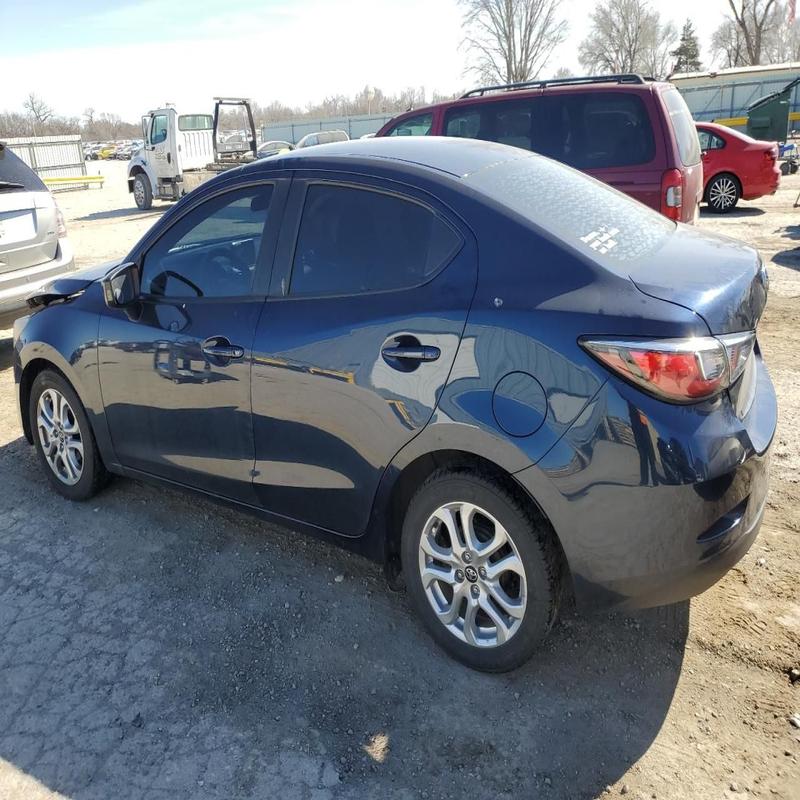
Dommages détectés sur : capot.
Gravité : mineur